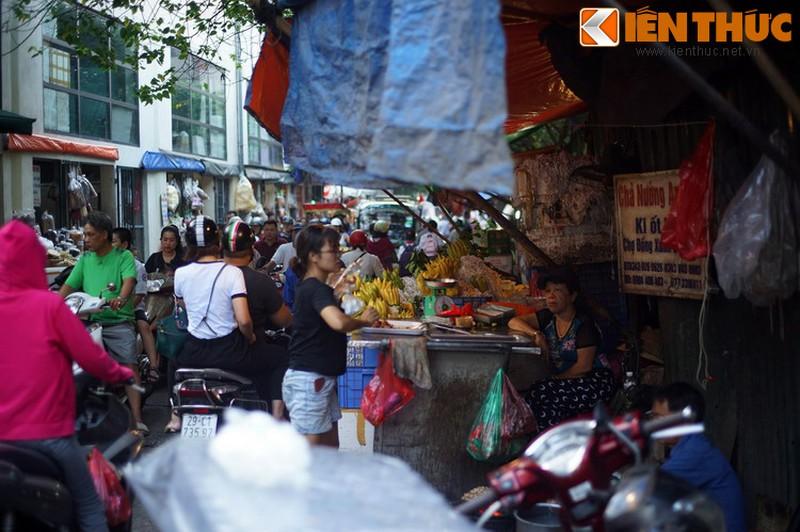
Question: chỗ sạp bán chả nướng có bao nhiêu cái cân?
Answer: một